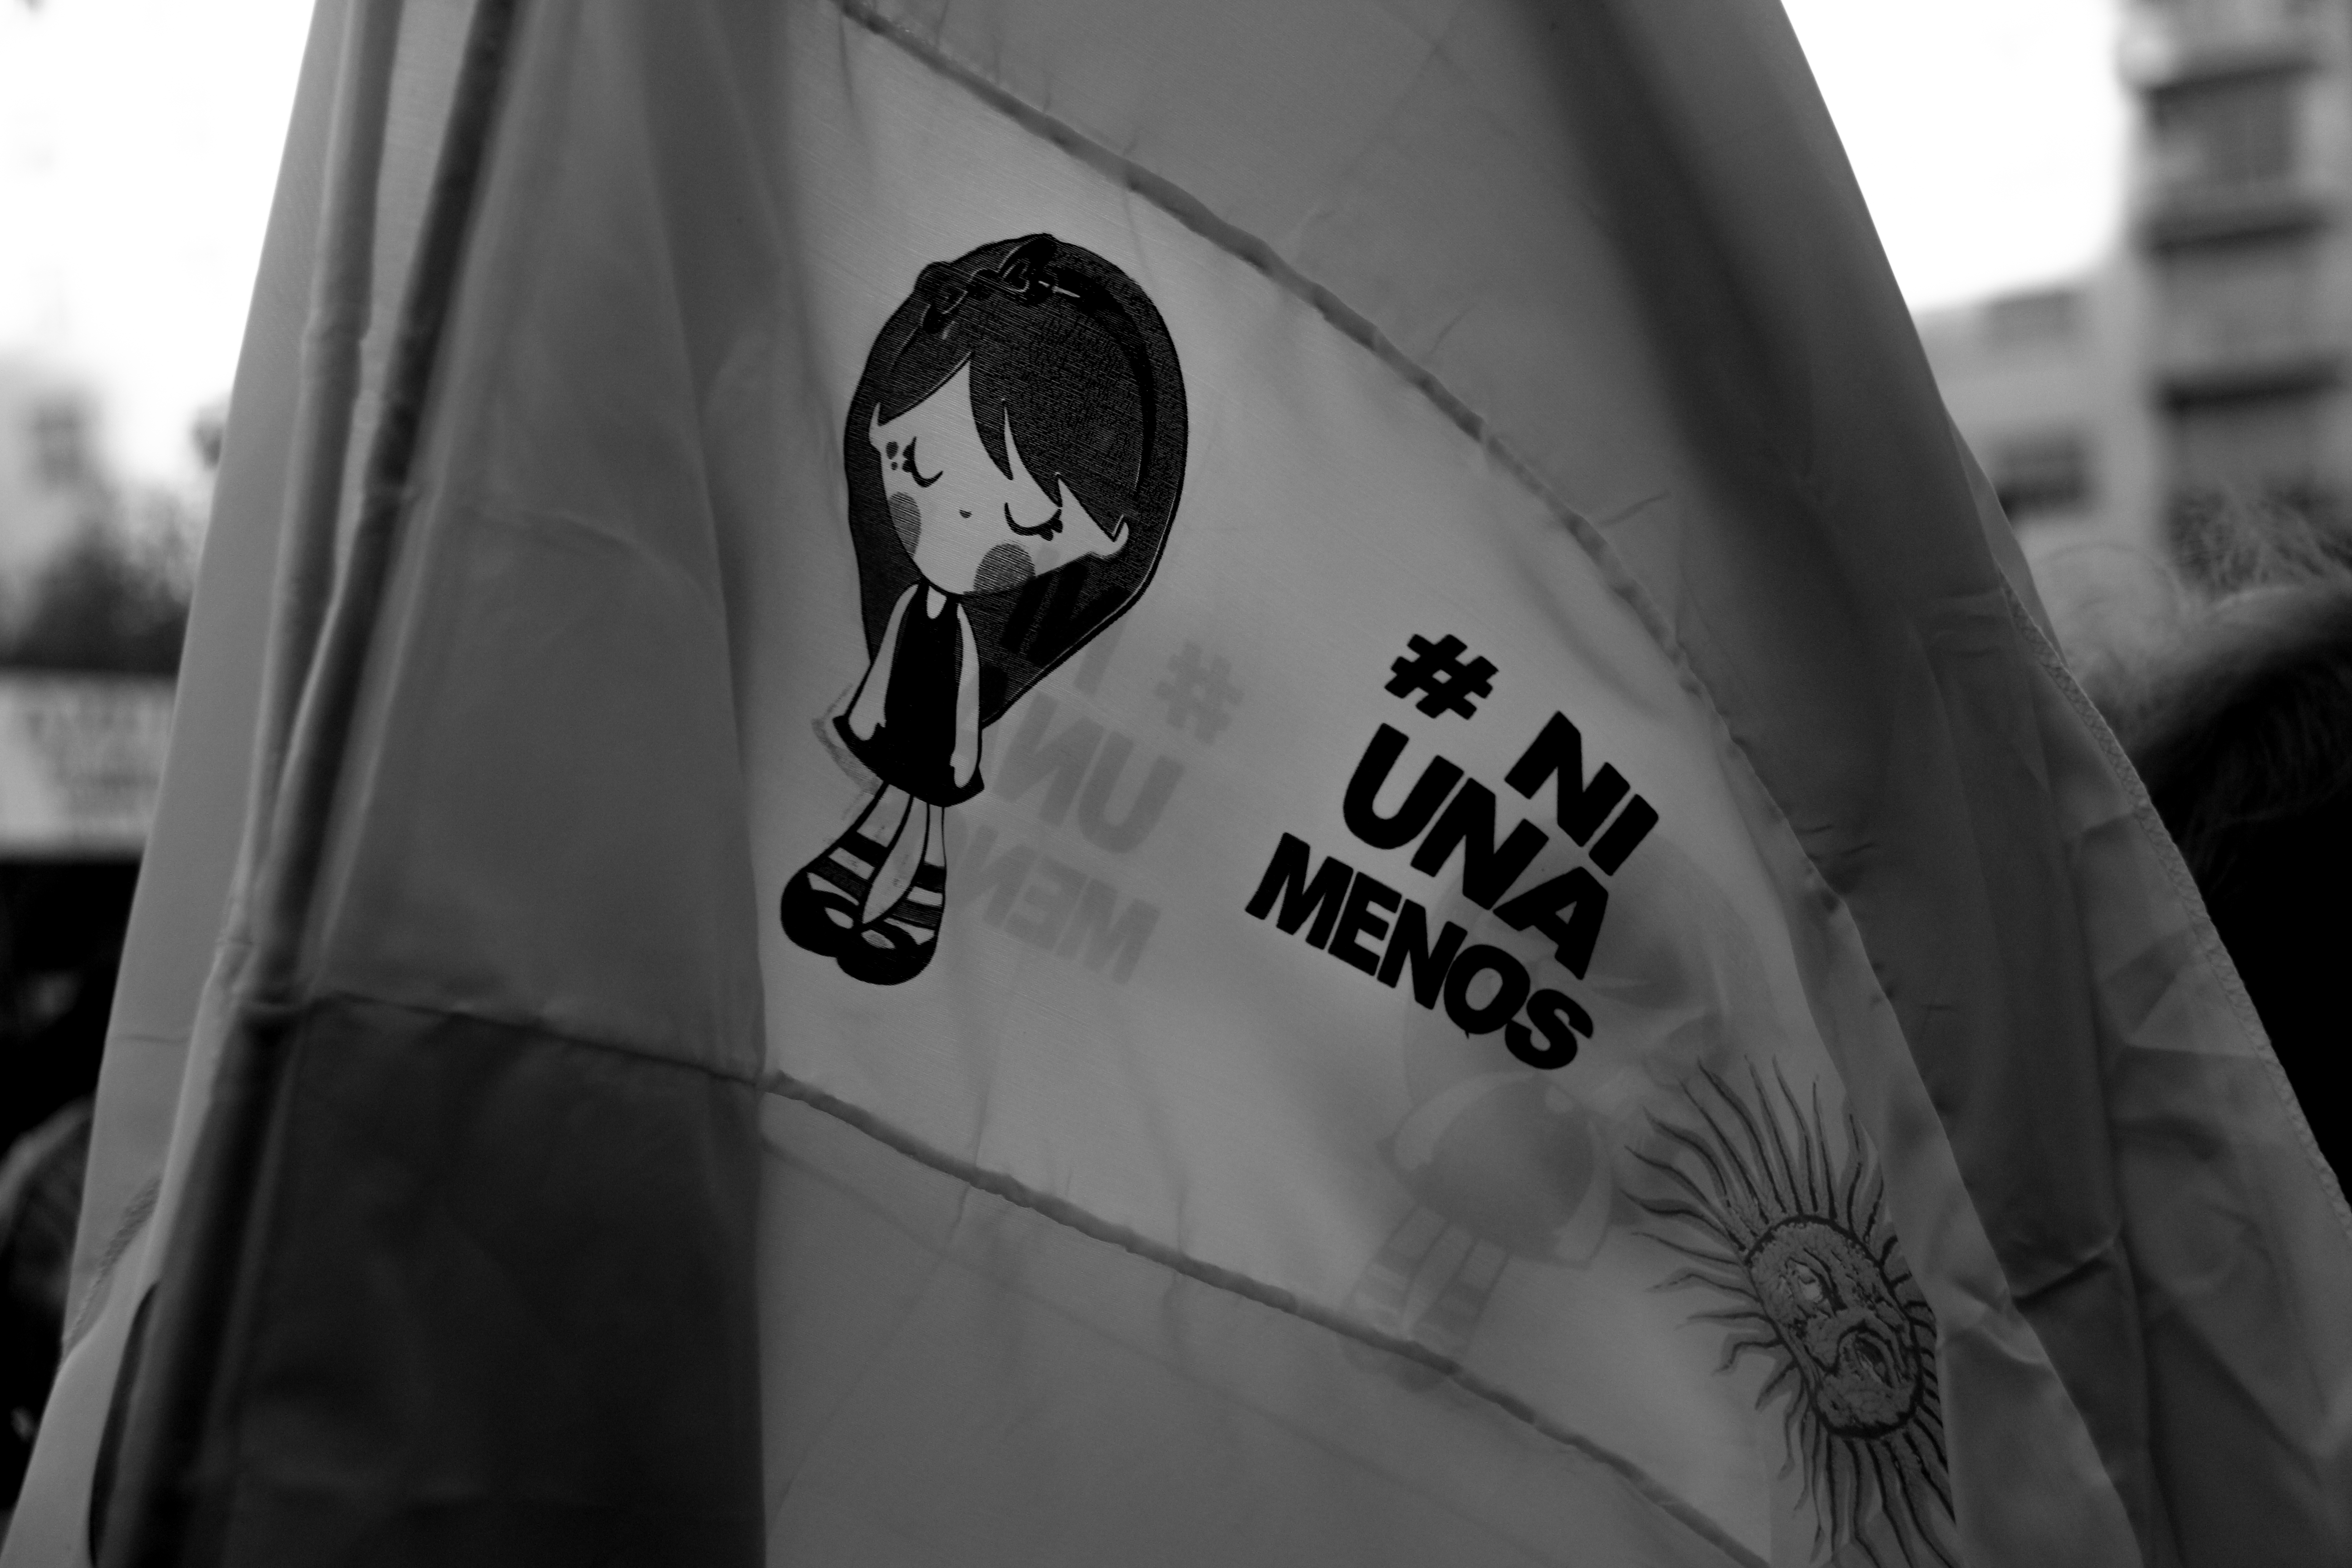
black and white, white, photography, black, monochrome, photograph, snapshot, argentina, streetphoto, shape, buenosaires, niunamenos, monochrome photography, film noir